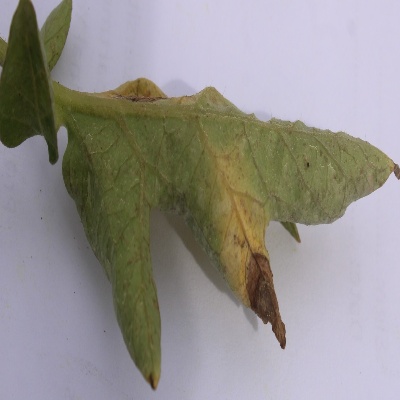
Crop: Tomato
Condition: verticulium wilt